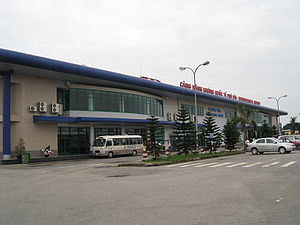
Phu Bai Lufthavn
Da Nang Lufthavn ligger på Da Nang, Vietnam.